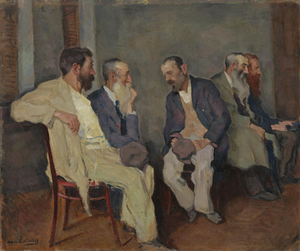
Le langage humain est un système qui regroupe le développement, l'acquisition, l'entretien et l'utilisation de systèmes complexes de communication, et désigne aussi la capacité humaine permettant ces processus. Une langue est un exemple spécifique d'un tel système de communication.